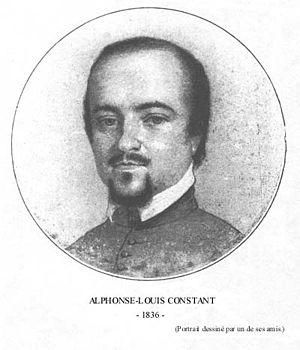
Alphonse-Louis Constant, dit Éliphas Lévi, né le 8 février 1810 à Paris, où il meurt le 31 mai 1875, est un ecclésiastique français et une figure de l'occultisme. Auteur de nombreux essais, il était aussi peintre.